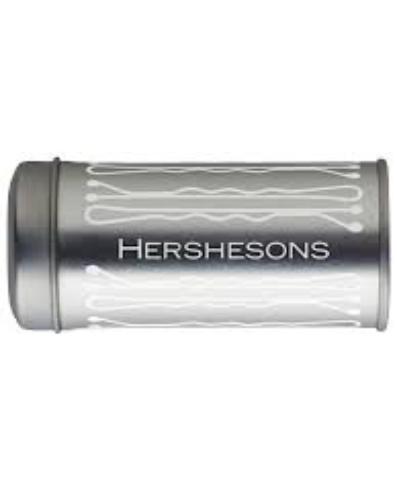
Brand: hershesons
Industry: Necessities